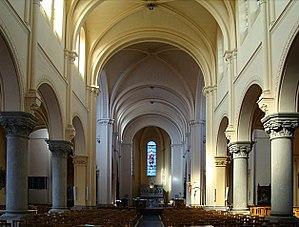
Vue intérieure de l'église Saint-Vaast de Bondues (Nord).
Bondues est une commune française située dans le département du Nord, en région Hauts-de-France. Elle fait partie de la Métropole européenne de Lille.